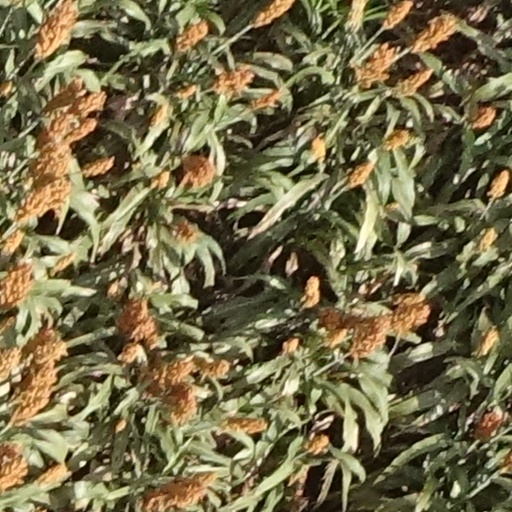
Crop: sorghum